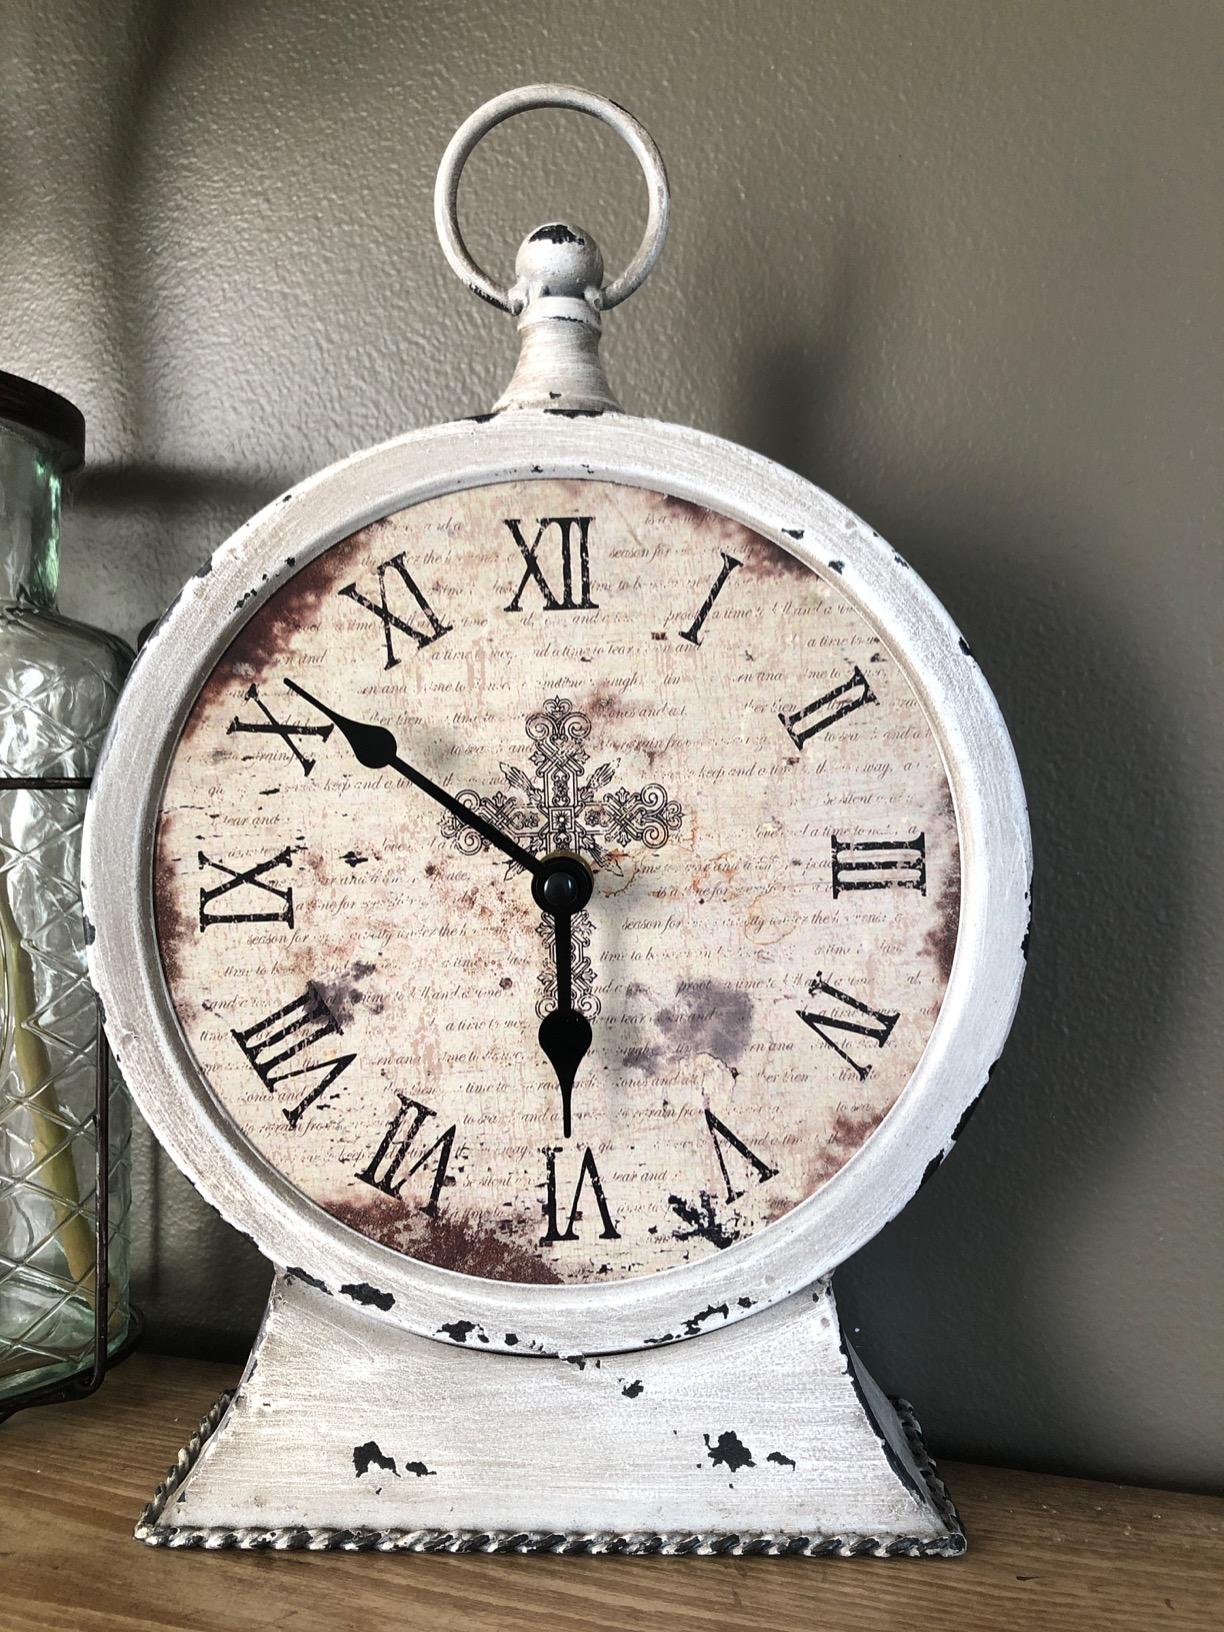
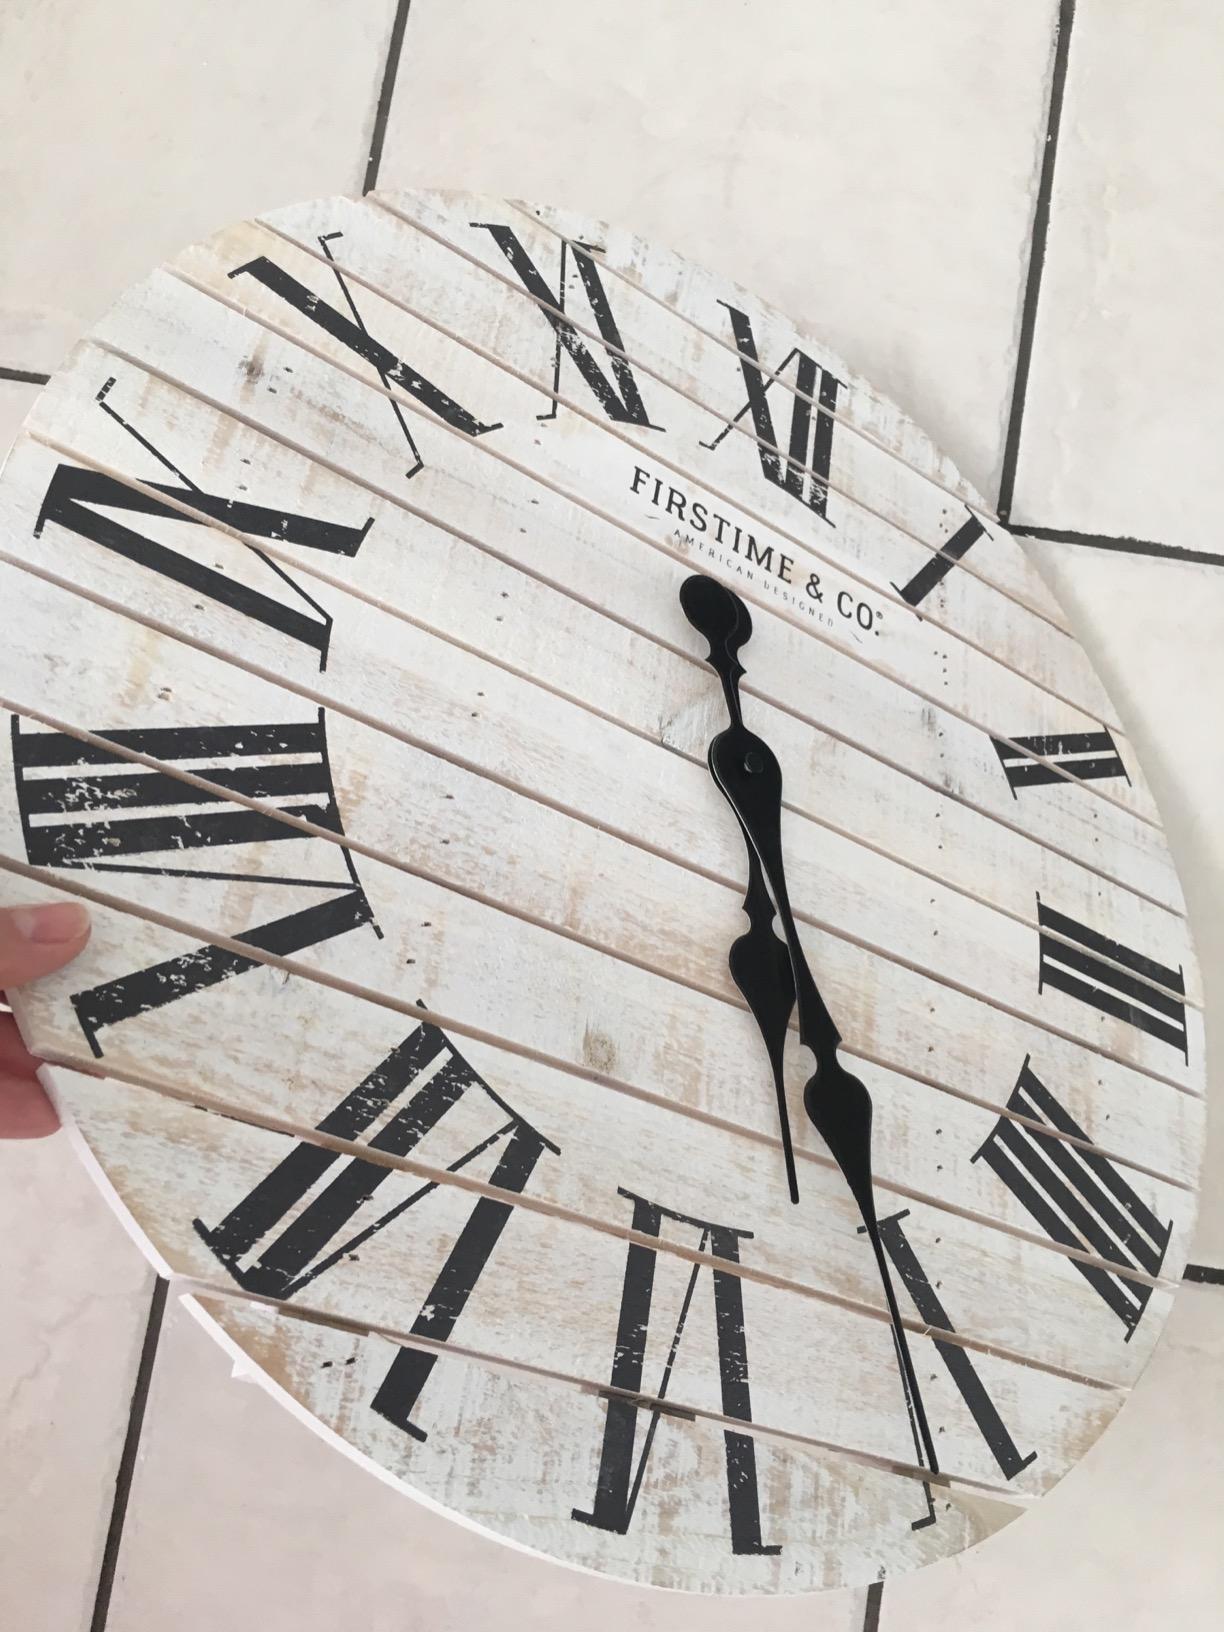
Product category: clock
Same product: no